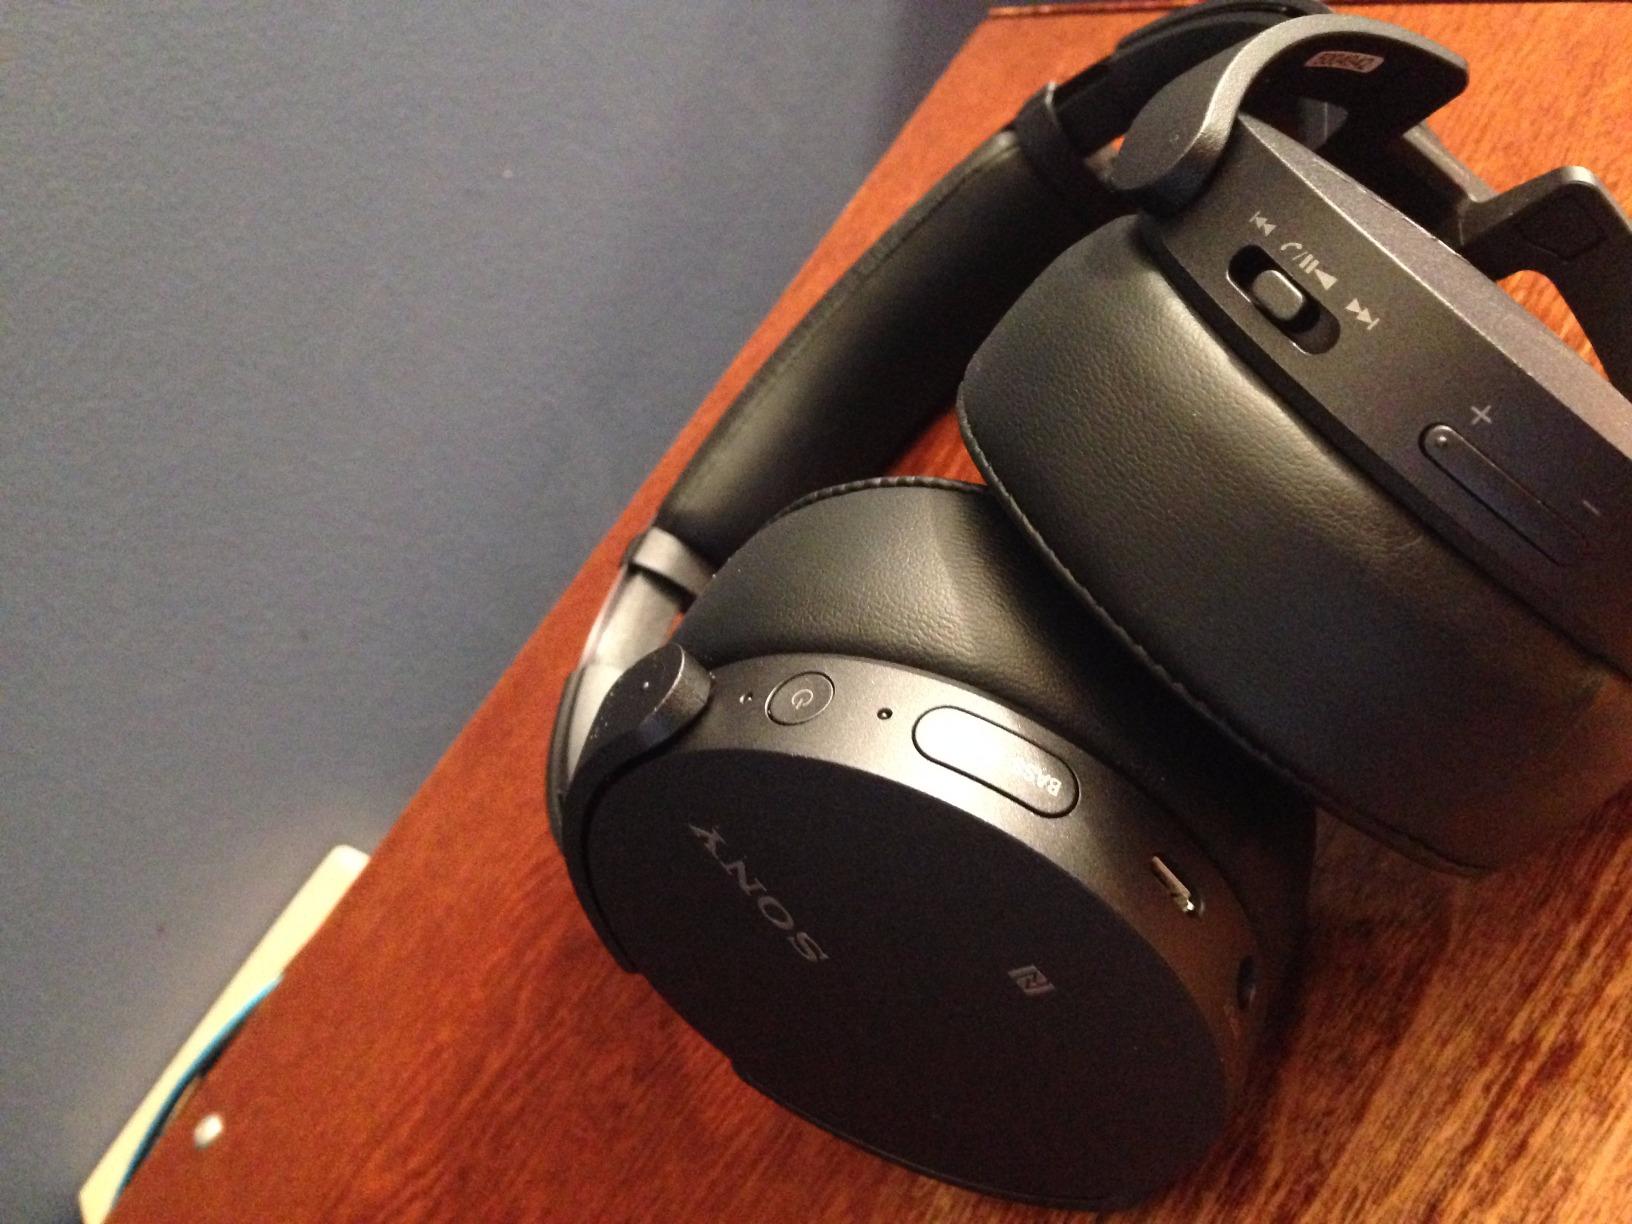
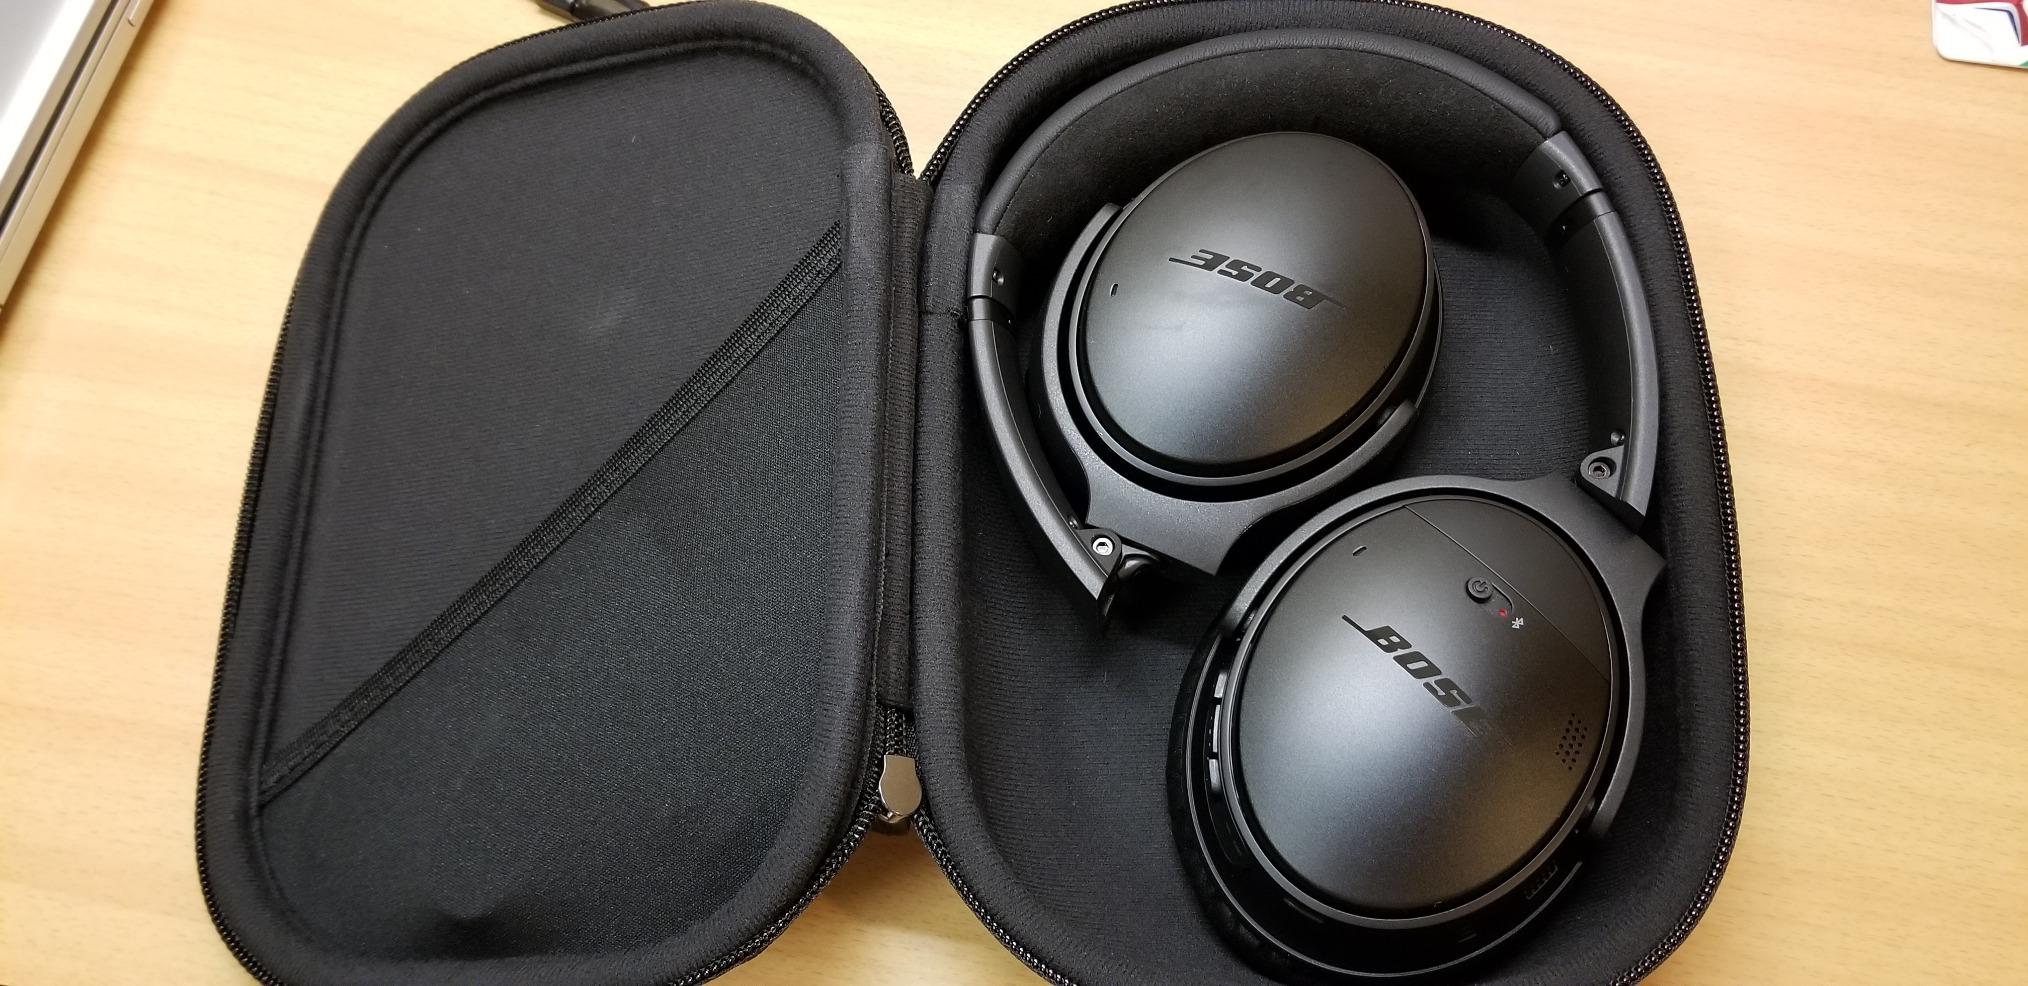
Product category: headphones
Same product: no